Media in Los Angeles

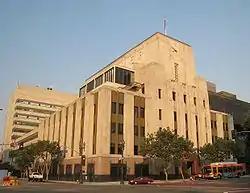
Former Los Angeles Times headquarters in Downtown Los Angeles

The Los Angeles area is the home of several major offices and production facilities in the television industry. The Fox Broadcasting Company is based in the Century City district of Los Angeles inside the 20th Century Studios studio lot, while the Fox Television Center is in West Los Angeles. CBS owns CBS Studio Center in Studio City and previously owned Television City in the Fairfax District, although the network still maintains operations on that lot. ABC and parent company Disney produce programs at the Walt Disney Studios in Burbank and The Prospect Studios in the Los Feliz neighborhood. NBC primarily produced shows at what is now The Burbank Studios before parent NBCUniversal moved their operations to a complex adjacent to the Universal Studios lot. Several other film studios may also produce TV shows on their respective lots.